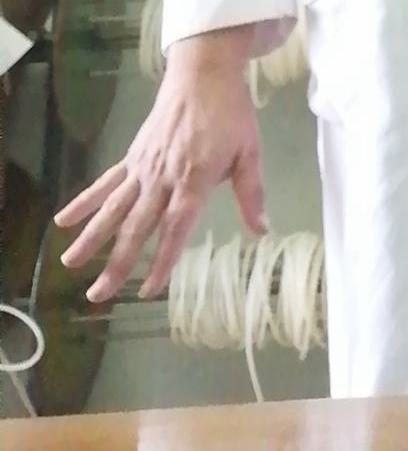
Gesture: no_gesture